Les Arcs

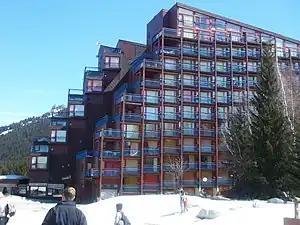
An example of modernist apartments at Les Arcs 1800 by architect Charlotte Perriand

Arc 1800 is the biggest of the resort areas and consists of four "villages" known as "Charvet", "Villards", "Charmettoger", and "Chantel". It has around 100 shops, shuttle services, hotels, meeting rooms, a two-screen cinema and an ice rink. There is a good selection of restaurants catering to most tastes including Casa Mia, voted resort restaurant of the year 2003 in a worldwide competition. The village has previously hosted the snowboarding and dance music snowbombing event.